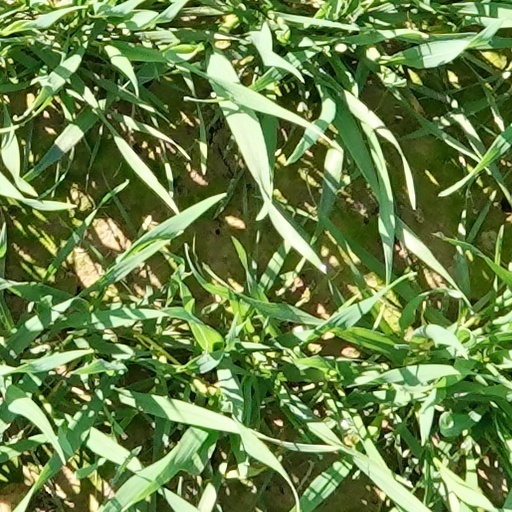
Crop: wheat